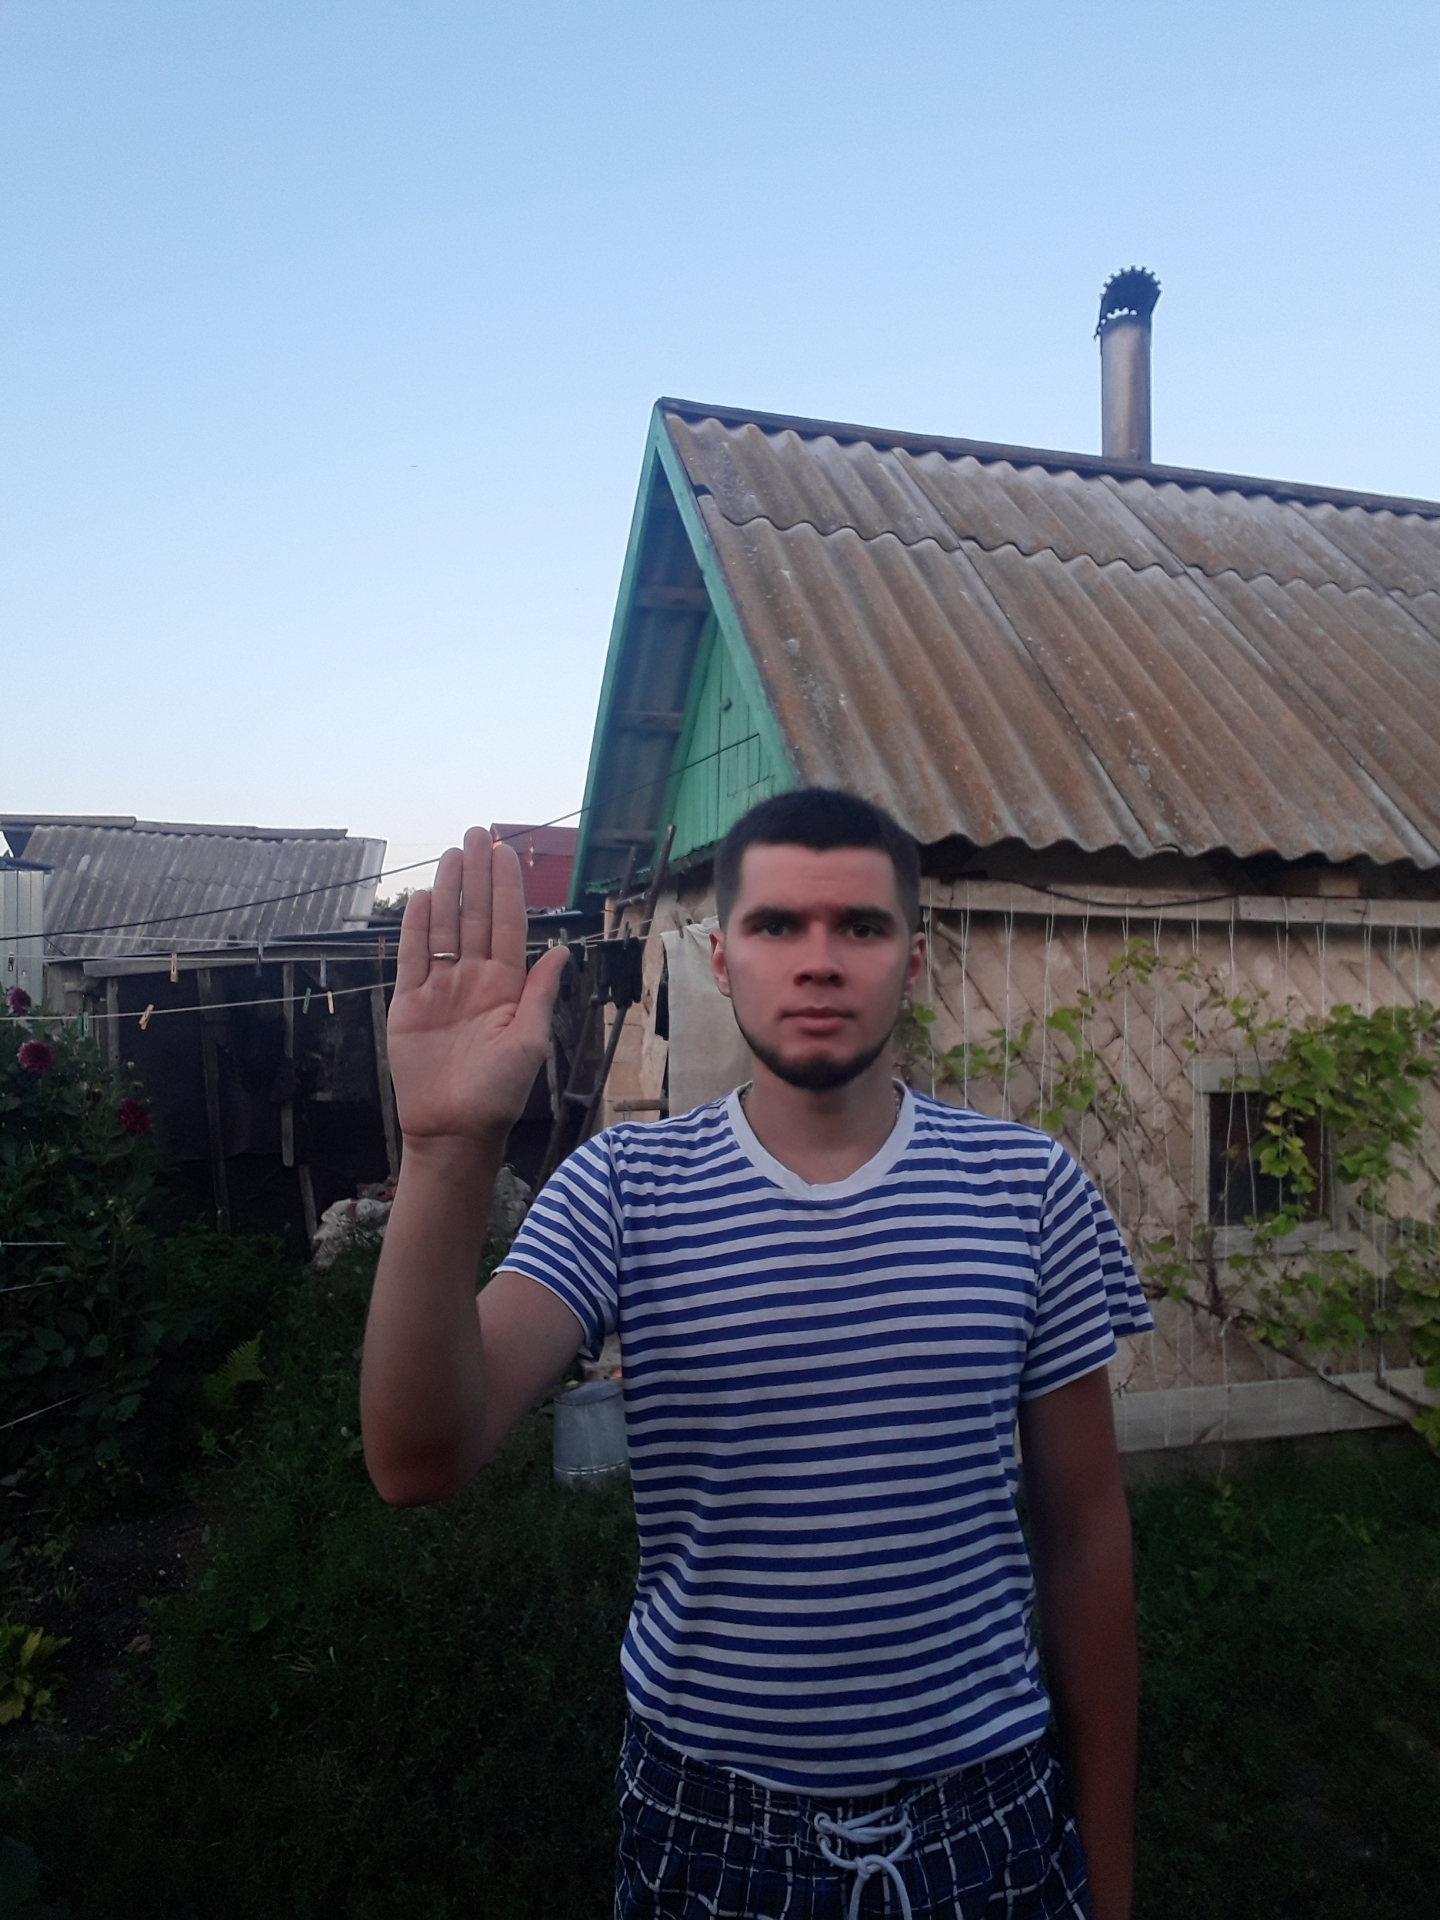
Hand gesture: stop